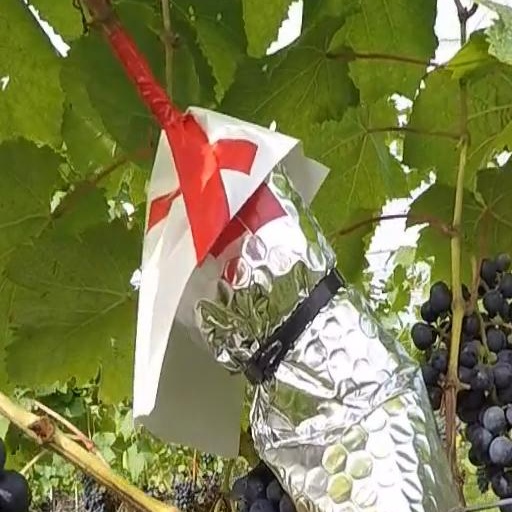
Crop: grape